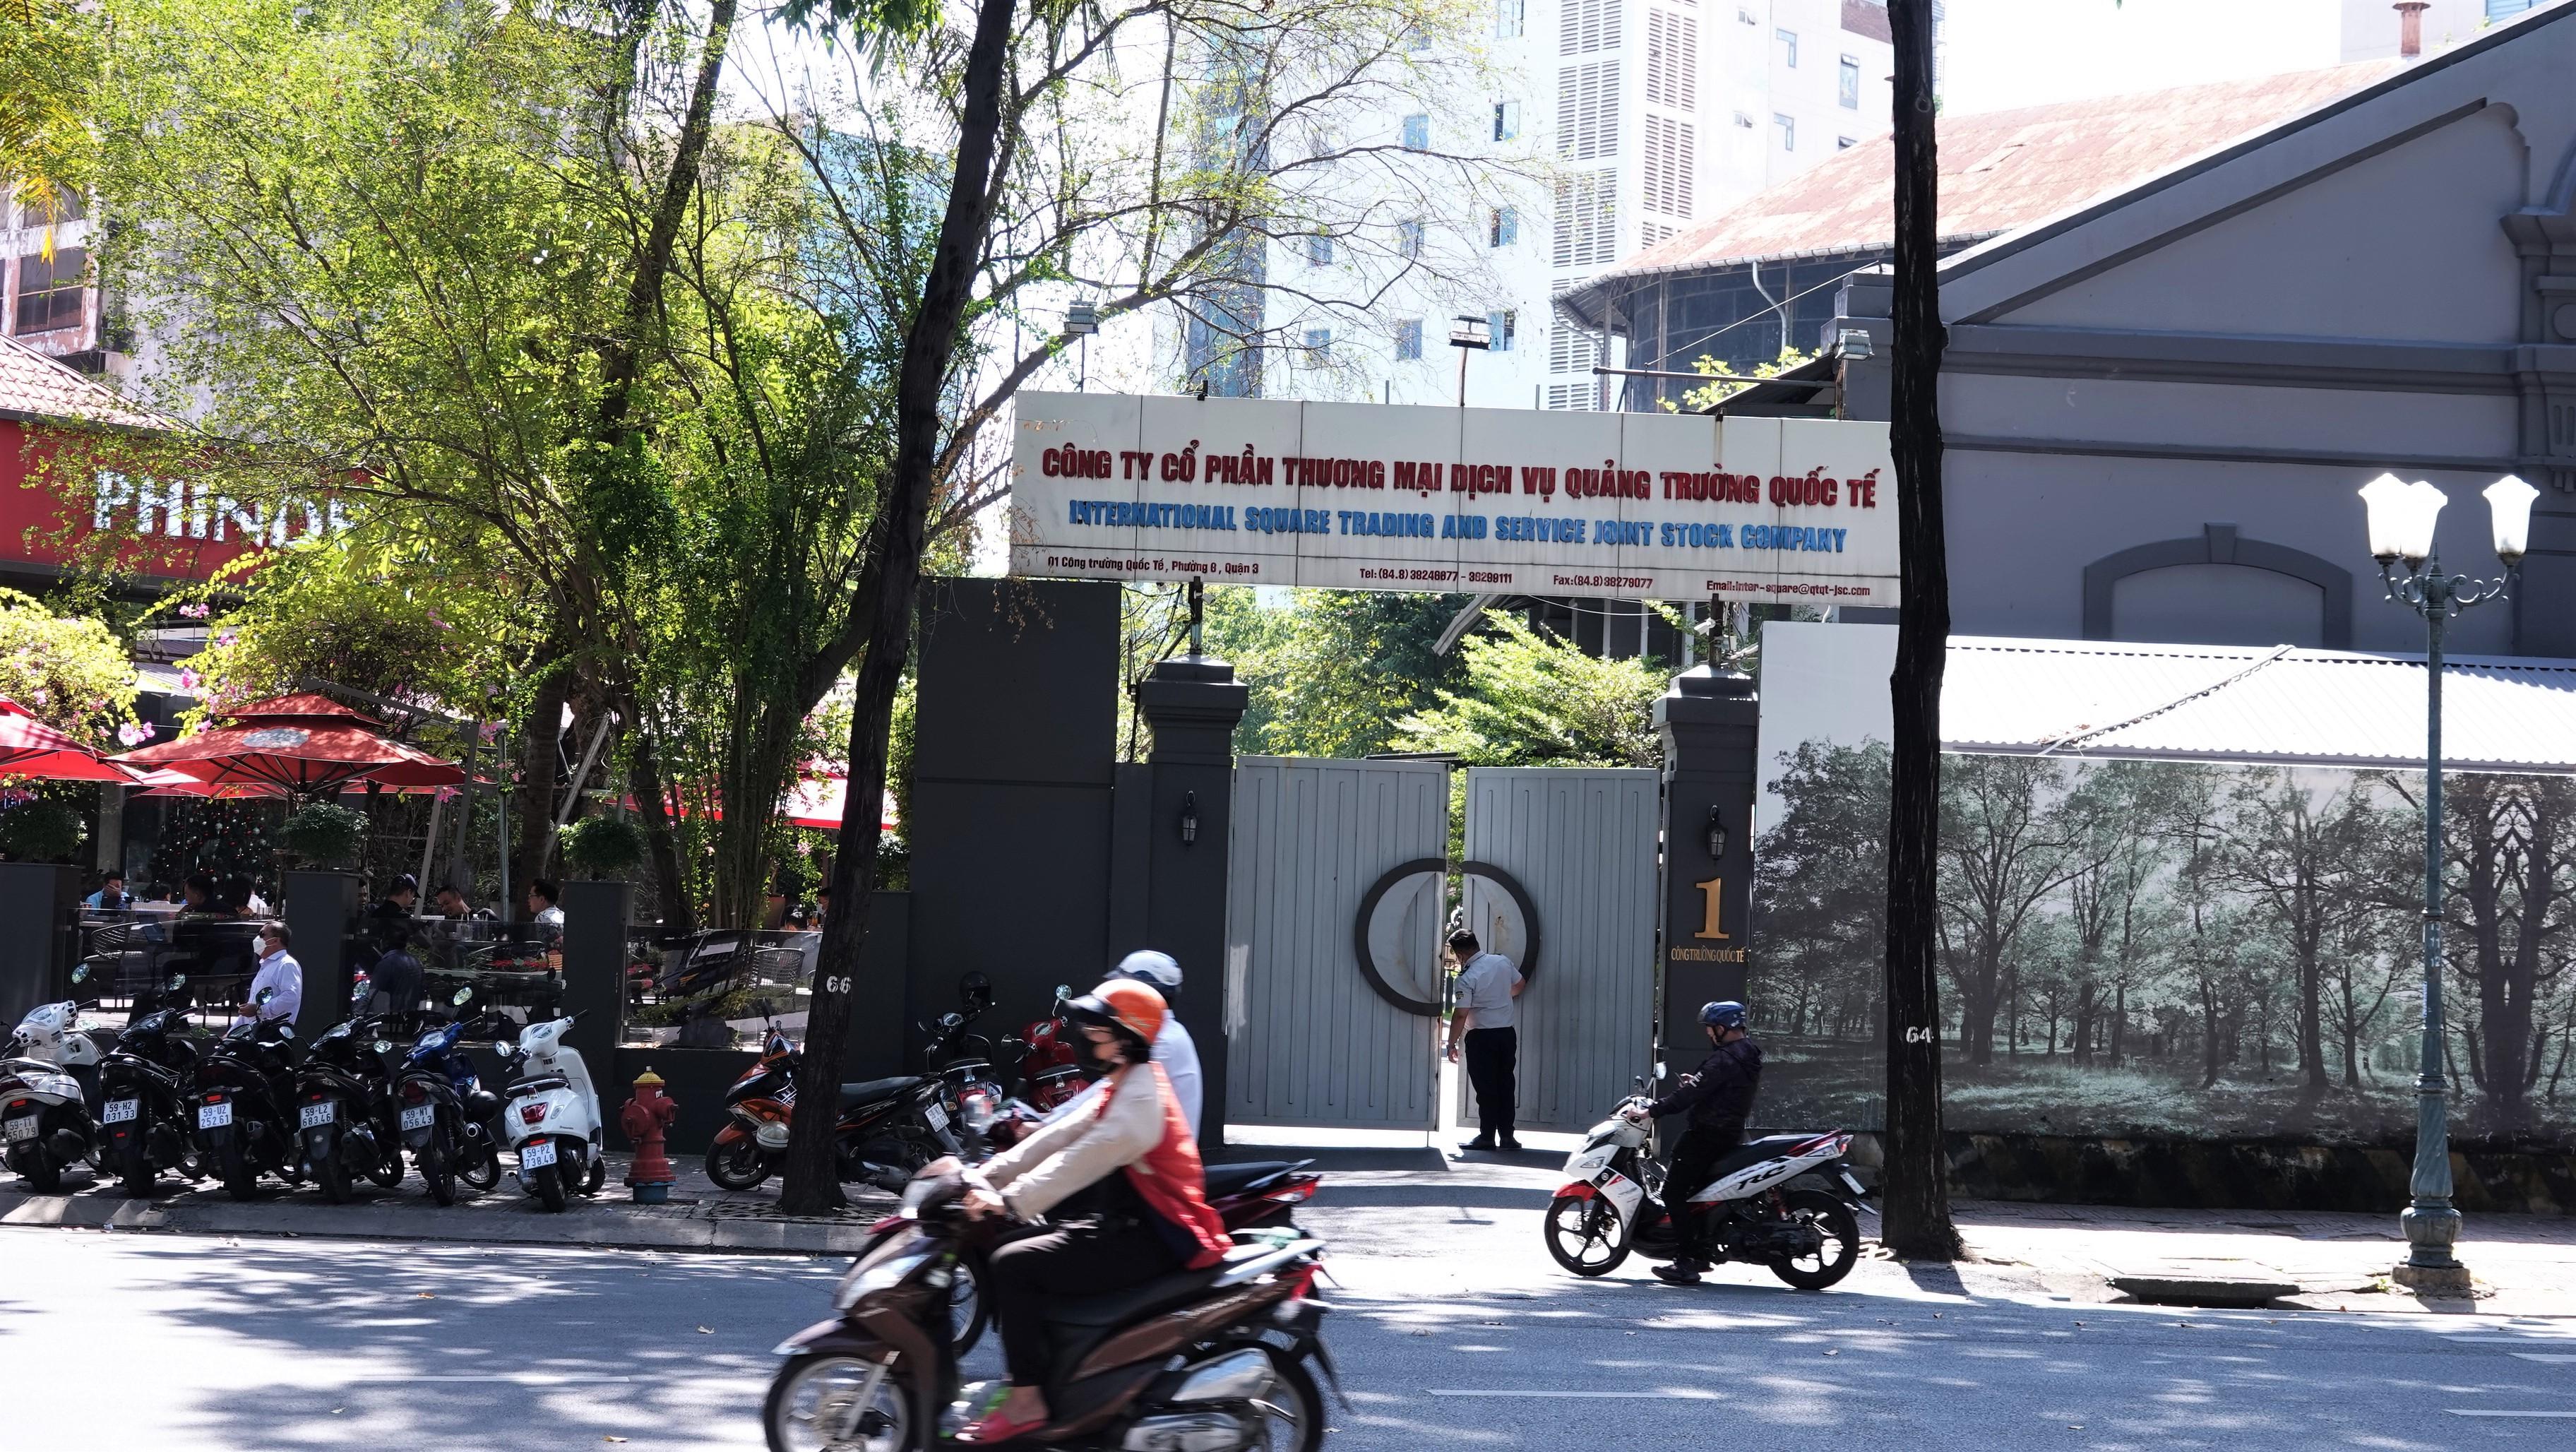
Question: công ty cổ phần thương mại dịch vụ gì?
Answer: quảng trường quốc tế